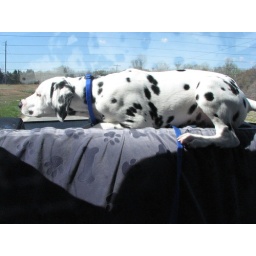
Romeo in his favorite place in the car on the way to the dog park 4 months old 3/17/07